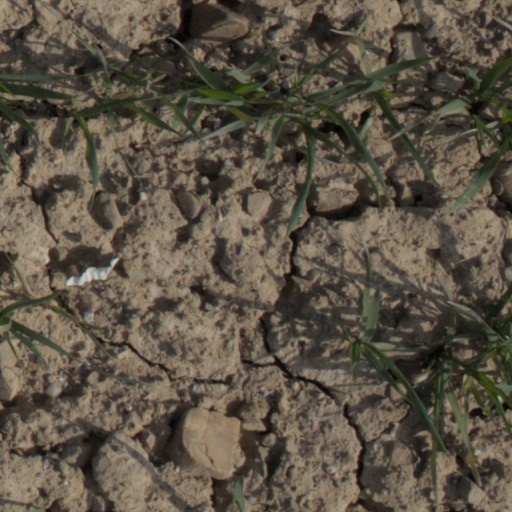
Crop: wheat